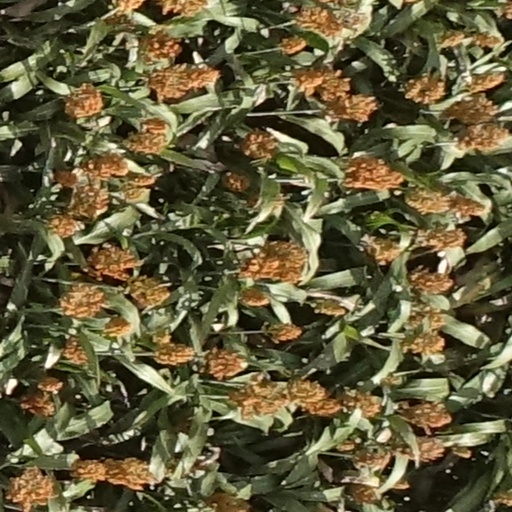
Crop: sorghum